Puma (German infantry fighting vehicle)

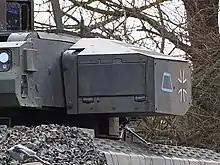
MELLS missile canister launcher

To combat main battle tanks, helicopters, and infrastructure targets such as bunkers, the German Puma vehicles will be equipped with a turret-mounted EuroSpike Spike LR missile launcher, which carries two missiles. The Spike LR missile has an effective range up to 4,000 m and can be launched in either the "Fire and Forget" or "Fire and Observe" mode.